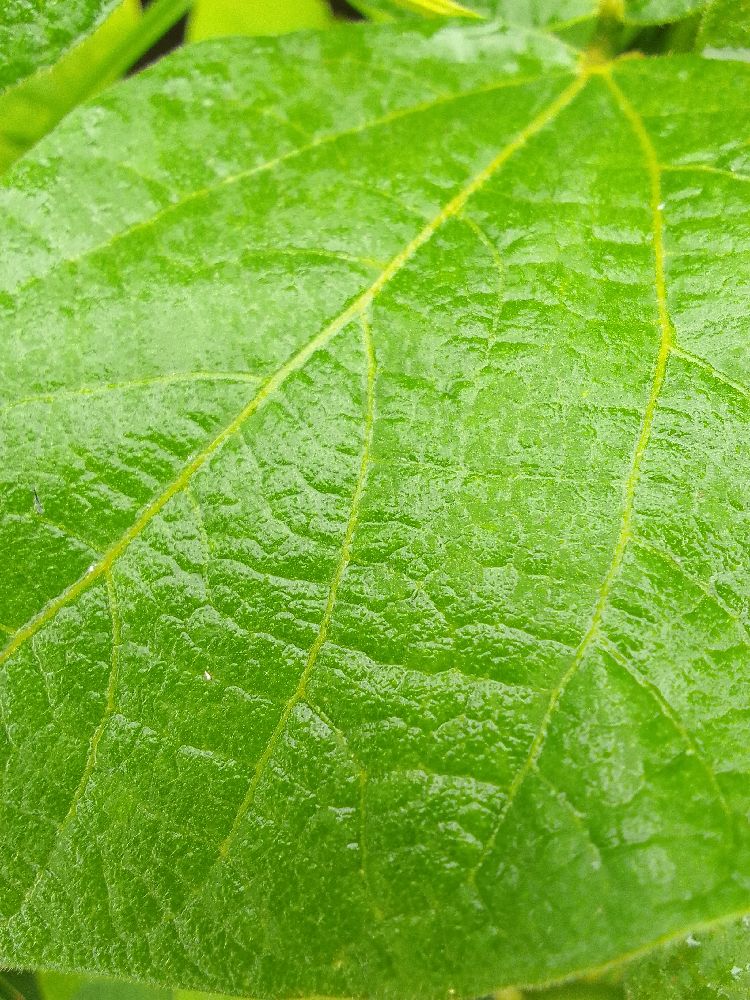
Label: healthy